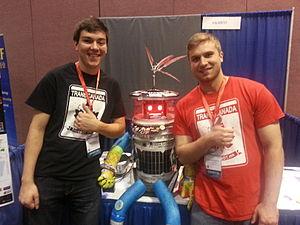
HitchBOT est un robot auto-stoppeur créé par une équipe canadienne dans le cadre d'un projet artistique. Il n'a pas la possibilité de se mouvoir seul, mais, doté de modules de reconnaissance vocale et d'expression orale, il a la capacité de se faire comprendre dans le but d'être transporté vers une destination décidée par les créateurs. Durant ses périples, le robot ne reçoit aucune aide de la part de ceux-ci, qui le laissent seul dans les mains de personnes inconnues. L'équipe chargée de le suivre à distance, sans la moindre intervention physique, récolte seulement des informations sur sa position géographique, ainsi que la réaction, sur les réseaux sociaux, des personnes ayant pris en charge le robot.